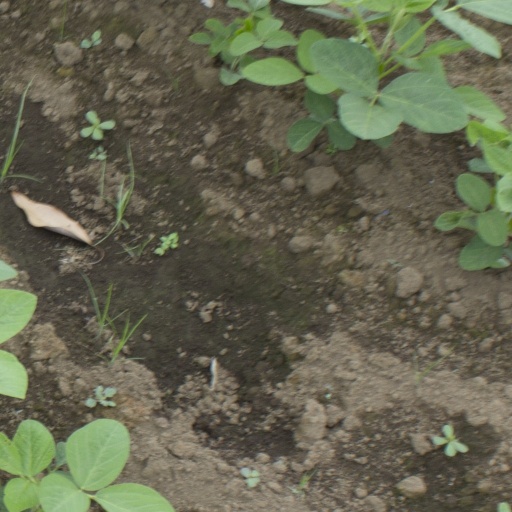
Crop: soybean